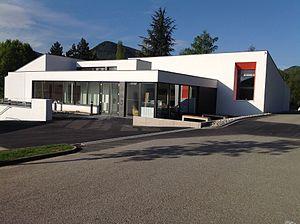
Médiathèque du Val de Villé en 2015 - Relais BDBR
La bibliothèque départementale du Bas-Rhin, service du conseil départemental du Bas-Rhin, est une bibliothèque départementale de prêt qui a fêté ses 70 ans en 2016.